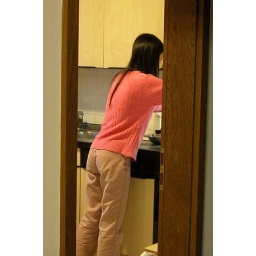
a girl in the kitchen